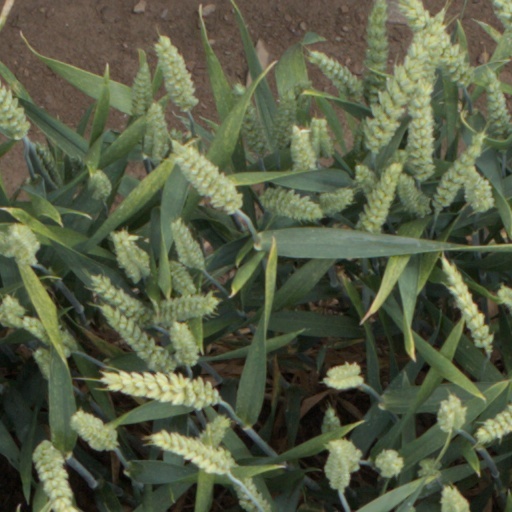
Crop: wheat